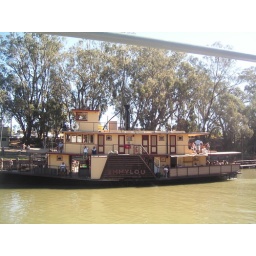
House boat in Murray river